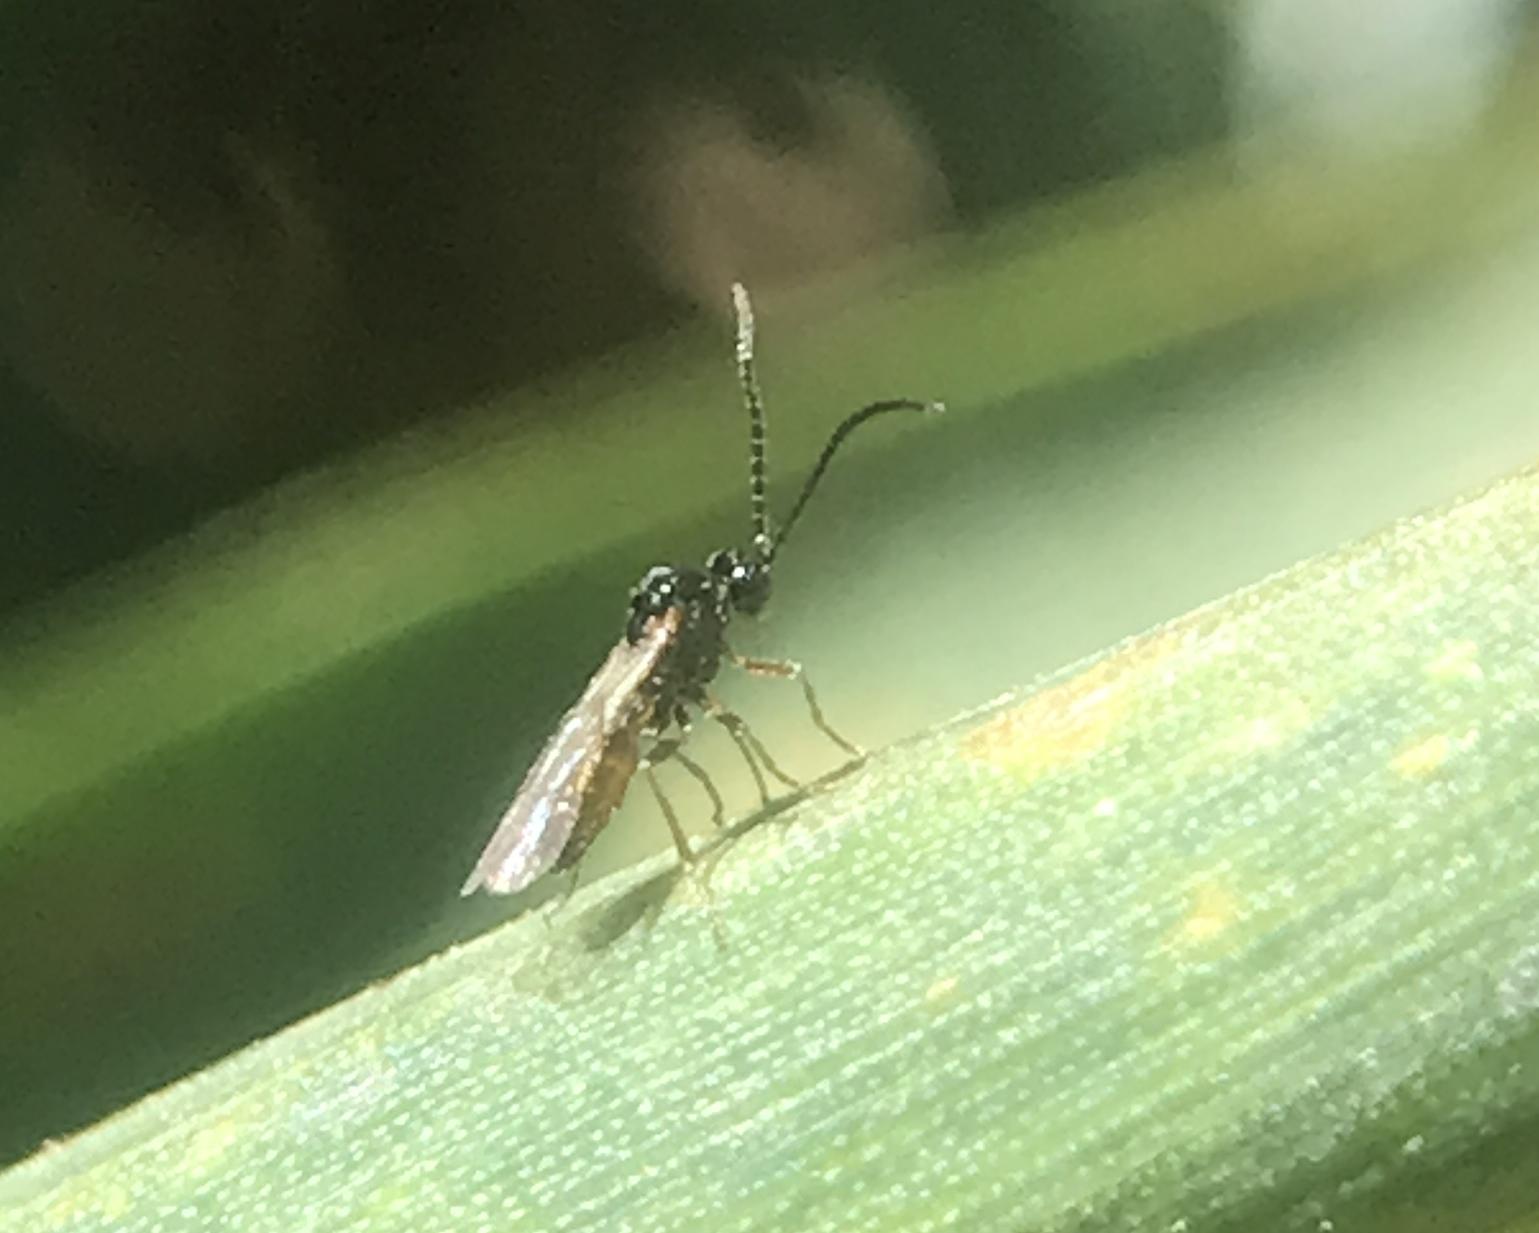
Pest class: predators